Tomina Province

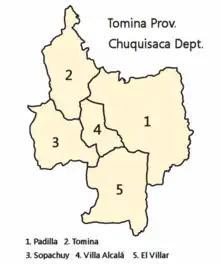

Tomina Province is divided into five municipalities which are partly further subdivided into cantons.